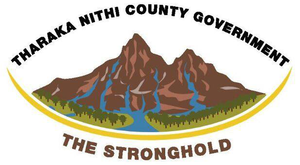
Tharaka-Nithi County est l' un des 47 comtés du Kenya. Il est situé dans l'ancienne province de l'Est du Kenya. Le comté a une superficie de 2 609 km² et au recensement de 2019 il comptait une population de 393 177 habitants.